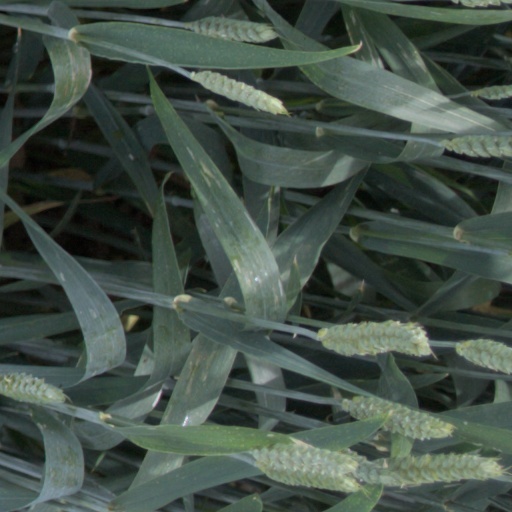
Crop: wheat